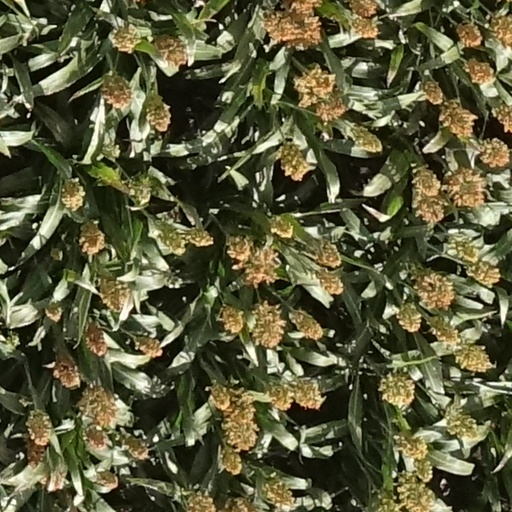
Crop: sorghum